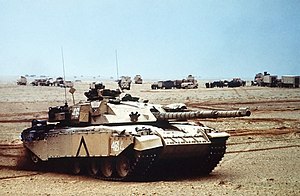
Golfkrigen / Landkrigen
Britisk Challenger-kampvogn under Operation Ørkenstorm (kaldet Operation Granby af briterne)
Golfkrigen var en konflikt mellem en 34 lande stor amerikansk ledet koalition med mandat fra FN og Irak ledet af Saddam Hussein. Ofte bruges navnet Operation Desert Storm, USA's militære navn for selve angrebsfasen, om krigen.